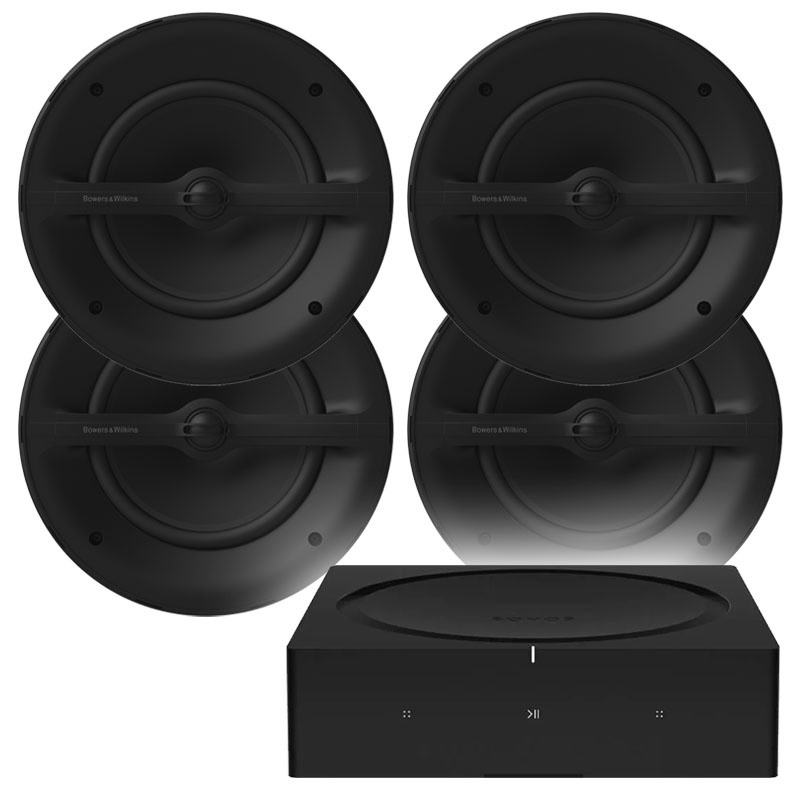
Sonos Amp & 4 x B&W Marine 8 Ceiling Speakers
This package consists of a Sonos Amp and 4 x B&W Marine 8 Ceiling Speakers. In our opinion, this package is ideal for a large-sized room and will provide high quality audio. Sonos Amp The Sonos Amp is by far the best wireless amplifier and one of our best selling products. It has a sleek, thoughtful, modern redesign and boast of: powerful 125 watts per channel connectivity via a host of wired connections including a new HDMI ARC input more control via the updated SONOS App and inclusion of Airplay 2 B&W Marine 8 Ceiling Speakers Marine 8 is a two-way loudspeaker with a 25mm (1in) tweeter and a 200mm (8in) polypropylene bass/midrange driver. It boasts an IP66 rating for incredible ruggedness when installed, and although it is the larger of the Marine loudspeakers it fits into a shallow depth of 93mm (3.7in) with a cut-out of 249mm (9.8in).
Brand: SONOS / Bowers & Wilkins
Category: Electronics > Audio > Audio Players & Recorders > Stereo Systems